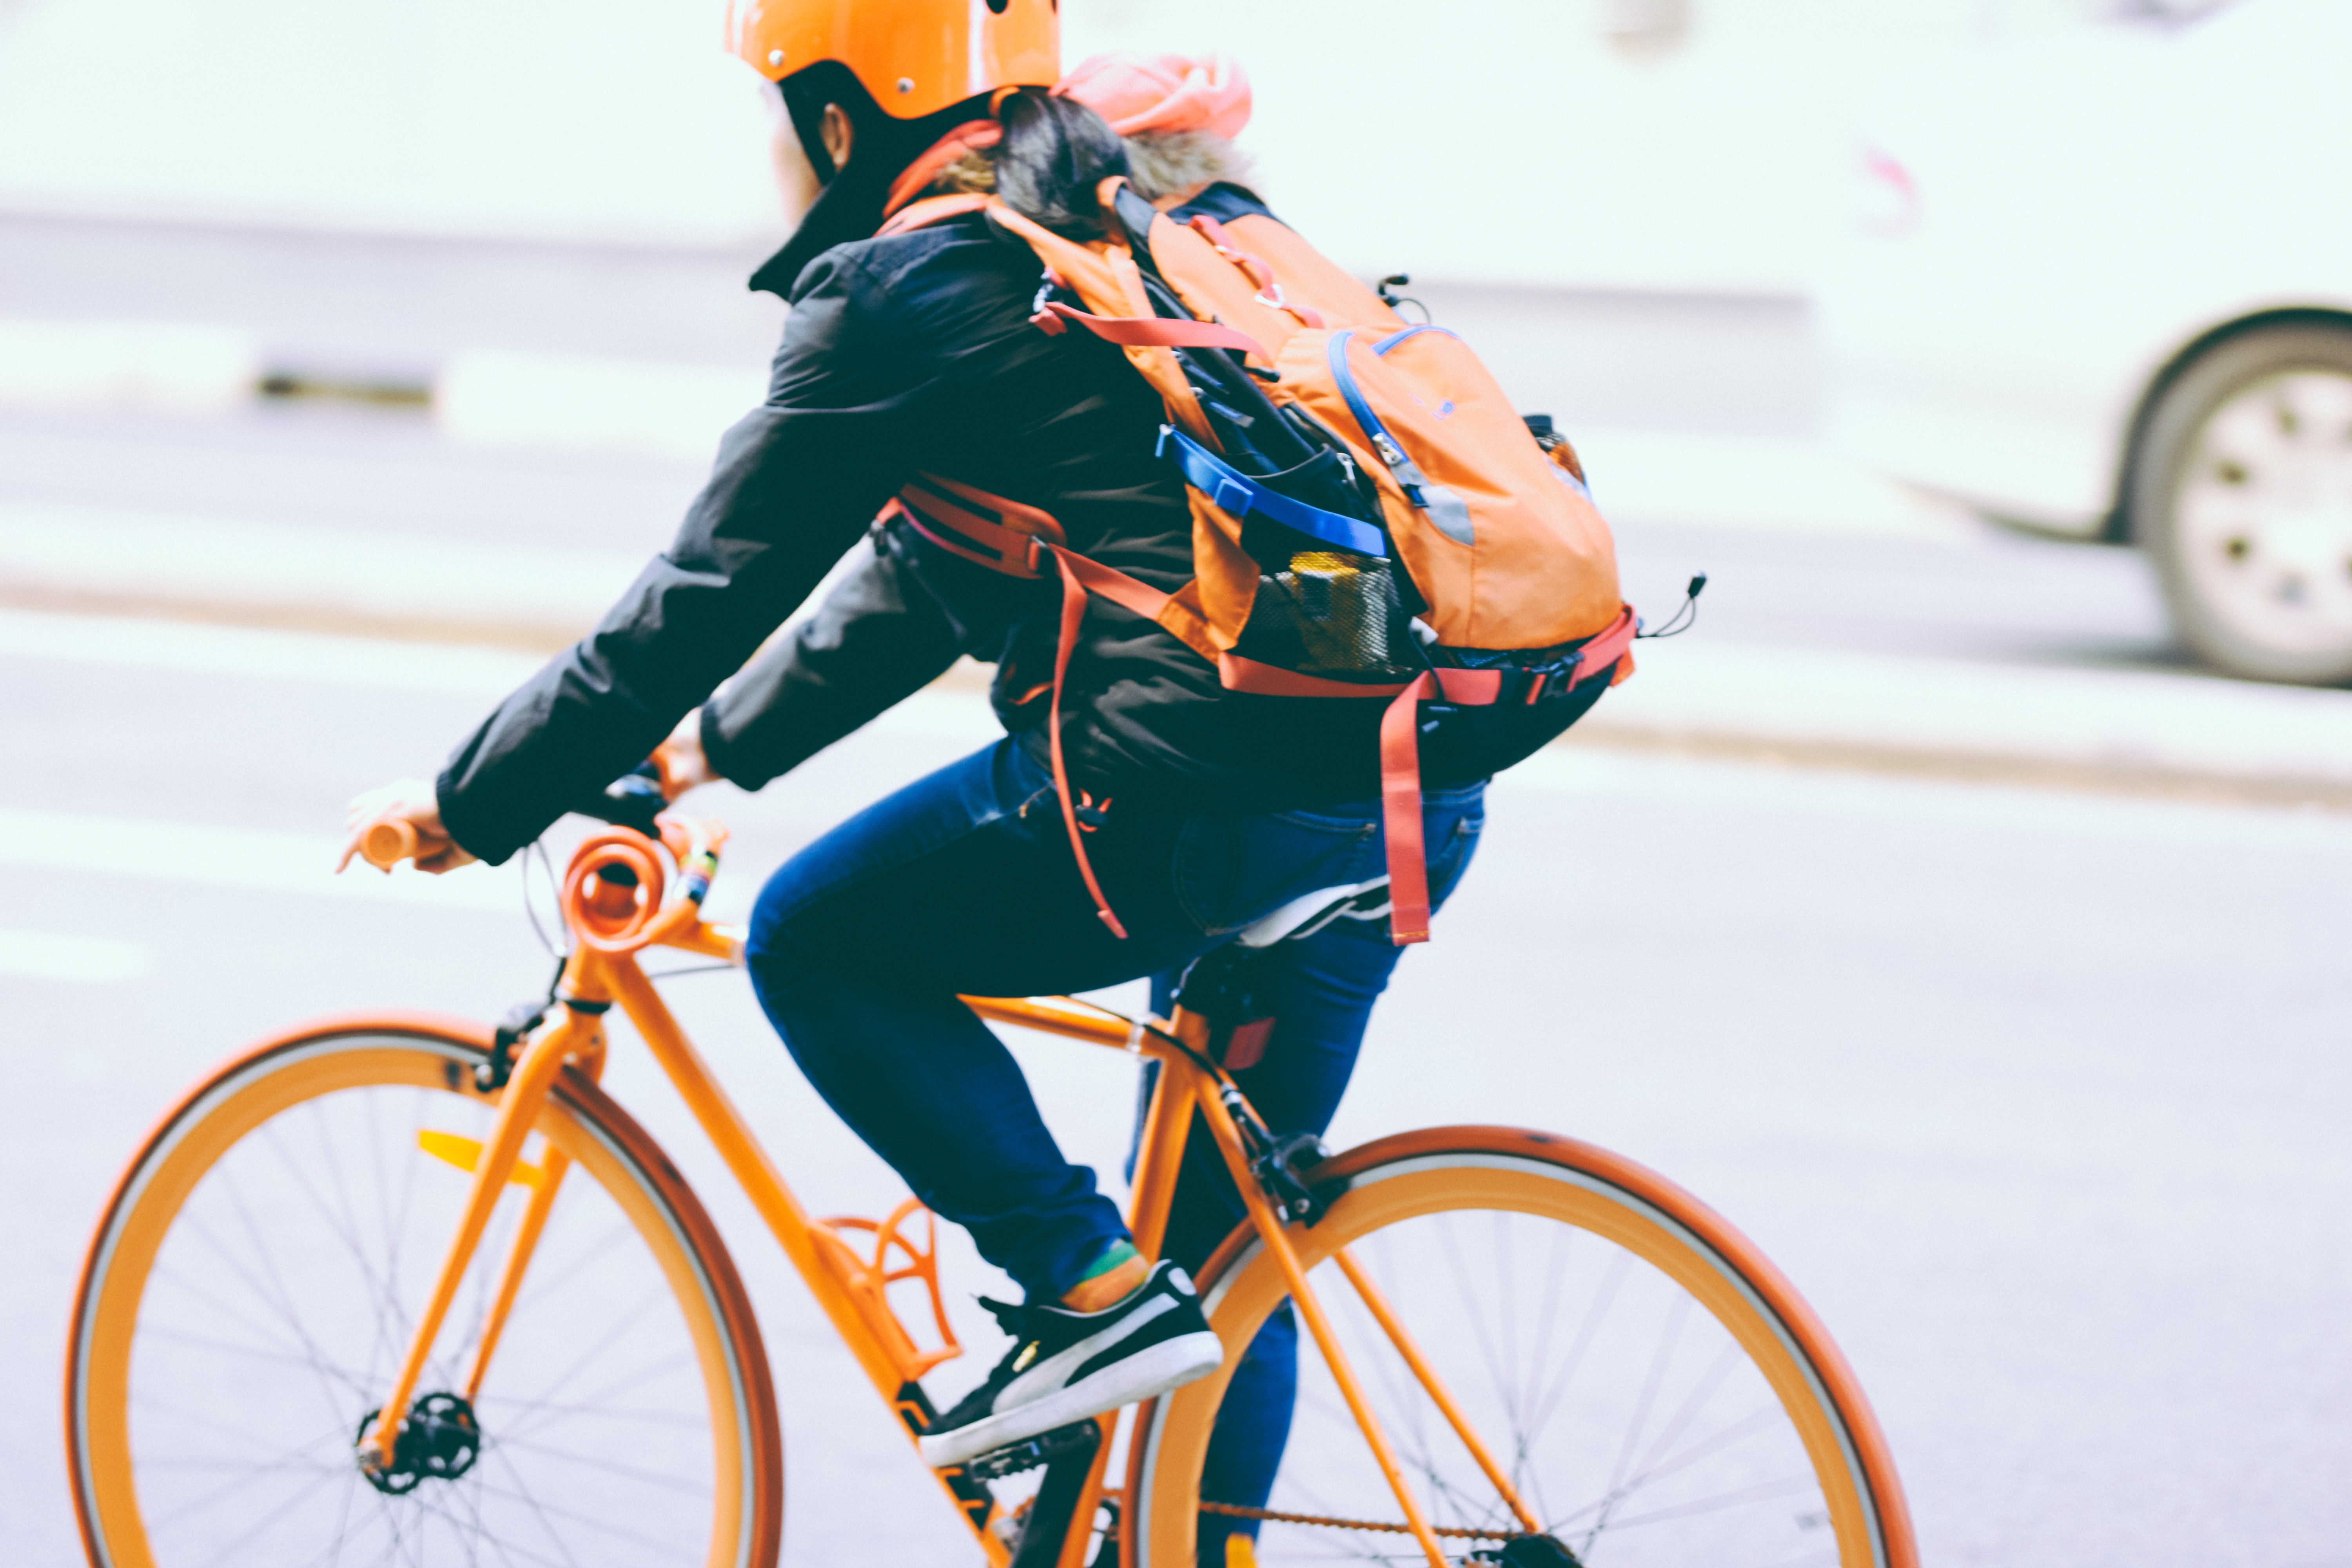
person, road, bicycle, bike, cyclist, vehicle, ride, sports equipment, cycling, sports, biker, road cycling, land vehicle, cycle sport, cyclo cross bicycle, bicycle racing, road bicycle, endurance sports, racing bicycle, road bicycle racing